Chōshi

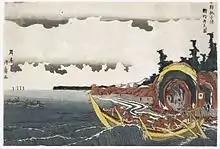
An 18th century block print showing bonito fishing in Choshi Bay

Chōshi has been noted as a fishing port since ancient times. The commercial fishing and soy sauce industries were developed in Chōshi by the Tokugawa shogunate during the Edo period (1603–1868). Their development continued in the early industrialization of Japan in the Meiji period (1868–1912). The town of Chōshi was established with the creation of the modern municipalities system on April 1, 1889. Noted soy sauce producer Yamasa was incorporated in 1928, and Higeta in 1932. Chōshi was elevated to city status on February 11, 1933.